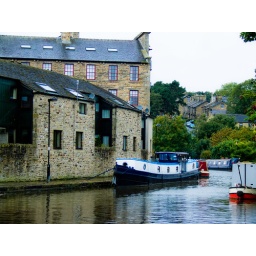
Tenuous link: buildings by the water